Freedom of press in Eritrea

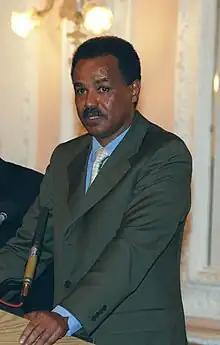
Eritrean President, Isaias Afwerki in 2002

The majority of journalists have fled Eritrea due to the intimidation and arbitrary imprisonment. Furthermore, the journalists who have remained abide and engage in self-censorship. However, in 2013, a dissident group began creating and circulating an underground newspaper, "Echoes of Forto", in Asmara. The newspaper is written by a team based both inside and outside the country. The disagreeing group described the paper as a pilot project, and hoped to expand it.